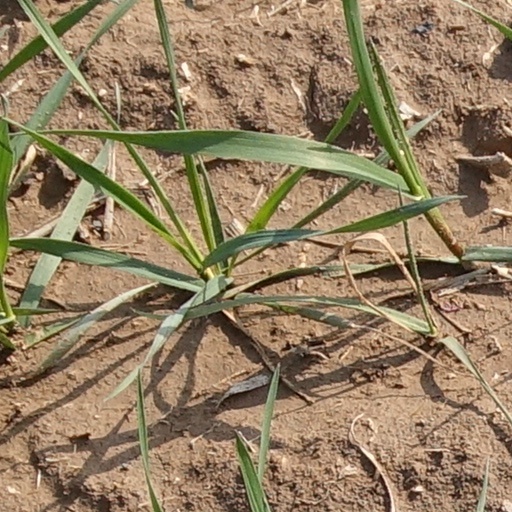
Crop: wheat